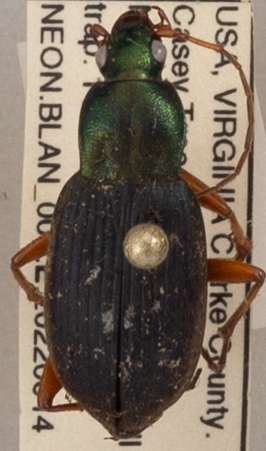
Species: Chlaenius aestivus
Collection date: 2022-06-14 04:00:00
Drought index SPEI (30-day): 0.03
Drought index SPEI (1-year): -0.03
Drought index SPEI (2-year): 0.54